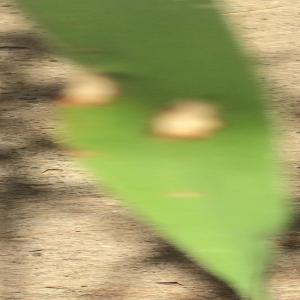
Disease: Blast